Afonso Alves

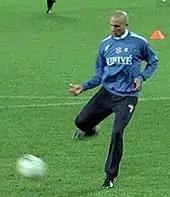
Afonso Alves with Heerenveen

In Summer 2006, he moved to the Dutch club SC Heerenveen of the Eredivisie for €4.5 million, which remains their highest-ever transfer fee paid.